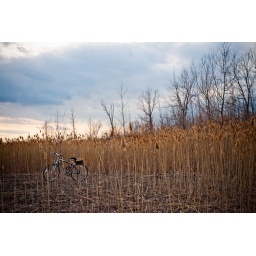
A bike in a field dreams of unconventionnal places